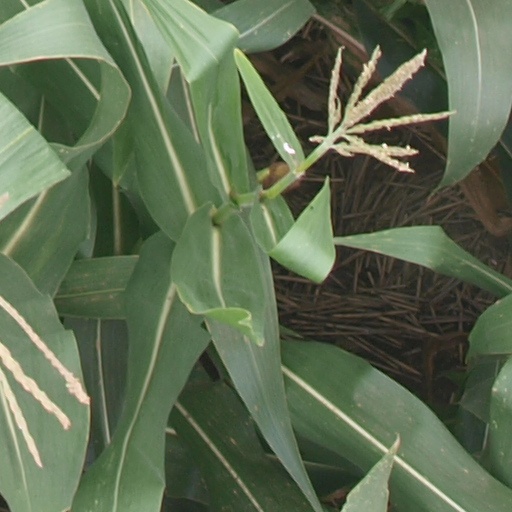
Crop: maize; corn